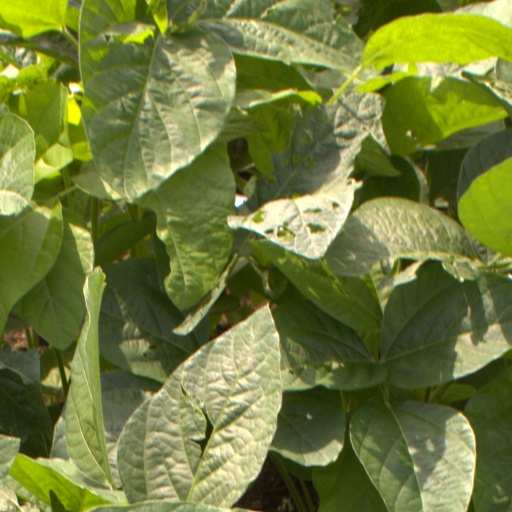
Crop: soybean